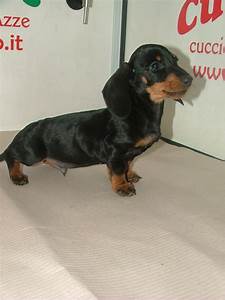
Label: dog